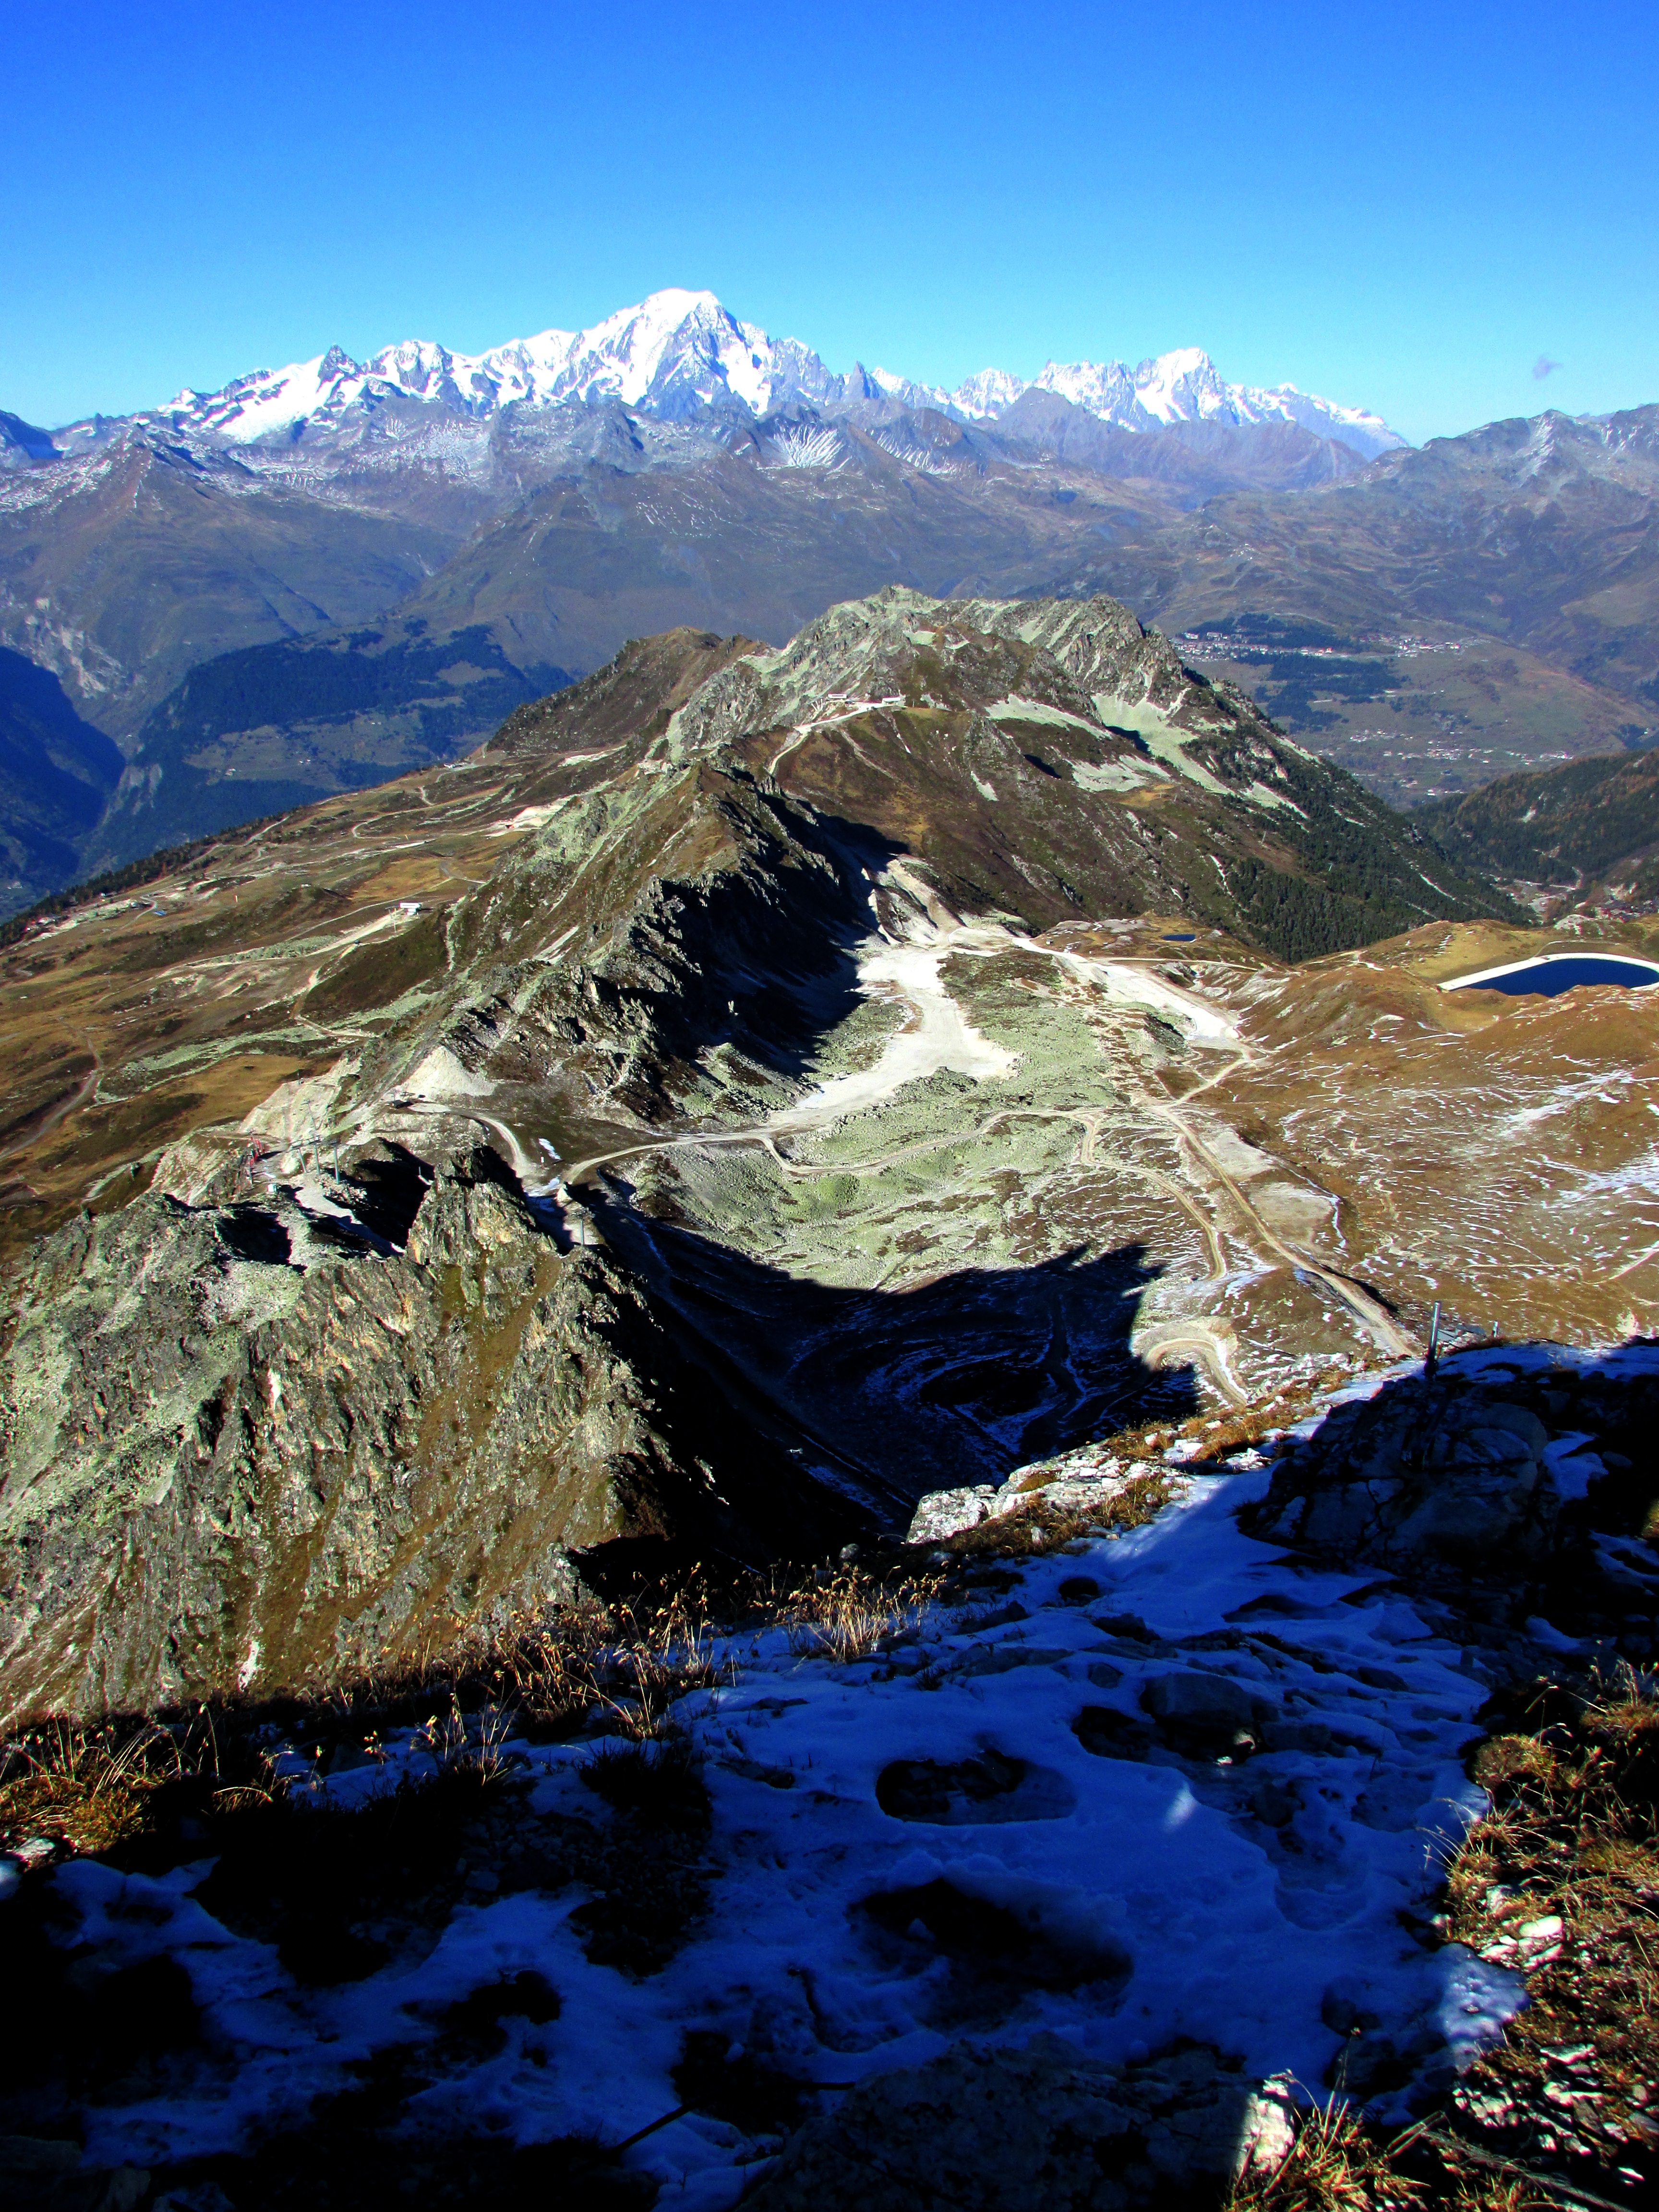
landscape, nature, wilderness, walking, mountain, lake, adventure, mountain range, france, reflection, ridge, summit, alps, plateau, blanc, fell, cirque, loch, mont, landform, aerial photography, mountain pass, geographical feature, mountainous landforms